Tombstone City: 21st Century

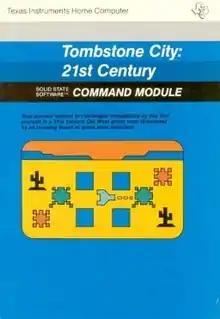

Tombstone City: 21st Century is a single-player multidirectional shooter written by John C. Plaster for TI-99/4A home computer and published by Texas Instruments in 1981.